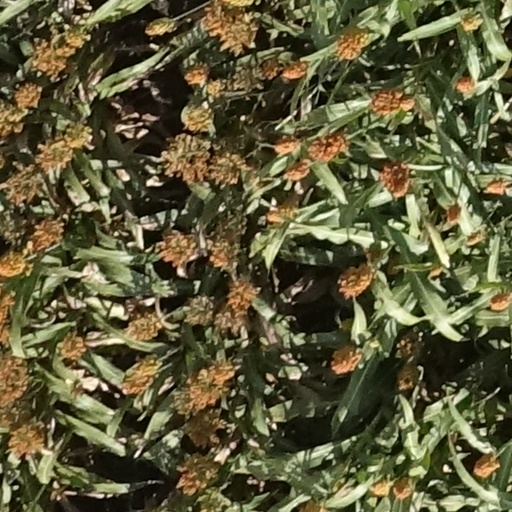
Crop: sorghum